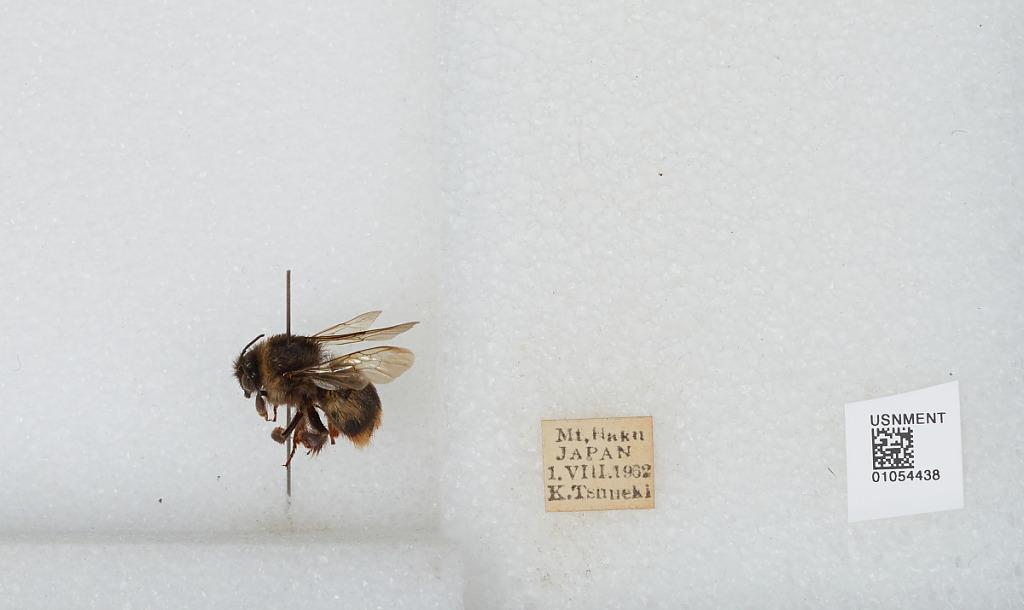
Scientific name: Bombus sp.
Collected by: K. Tsuneki
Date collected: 1952-8-1
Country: Japan
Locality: Mt. Haku